Double penetration

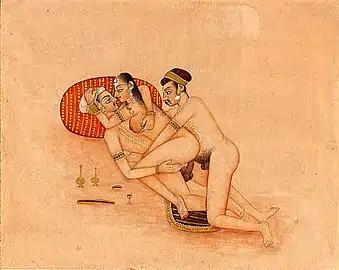
Illustration of a woman being double penetrated in the 3rd century CE text Kama Sutra.

Representations of double penetration have been depicted in many Roman erotic objects, as well as in the Kama Sutra. The first filmed double penetration in history appeared in 1970, in the movie "Delphia the Greek", by director Lasse Braun.